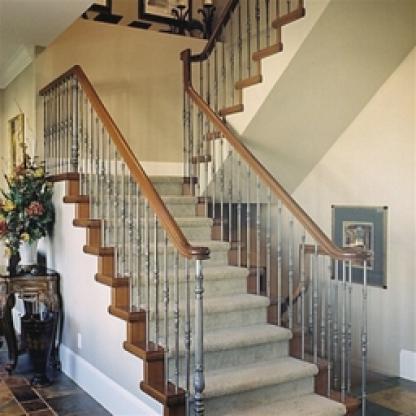
Scene: Indoor